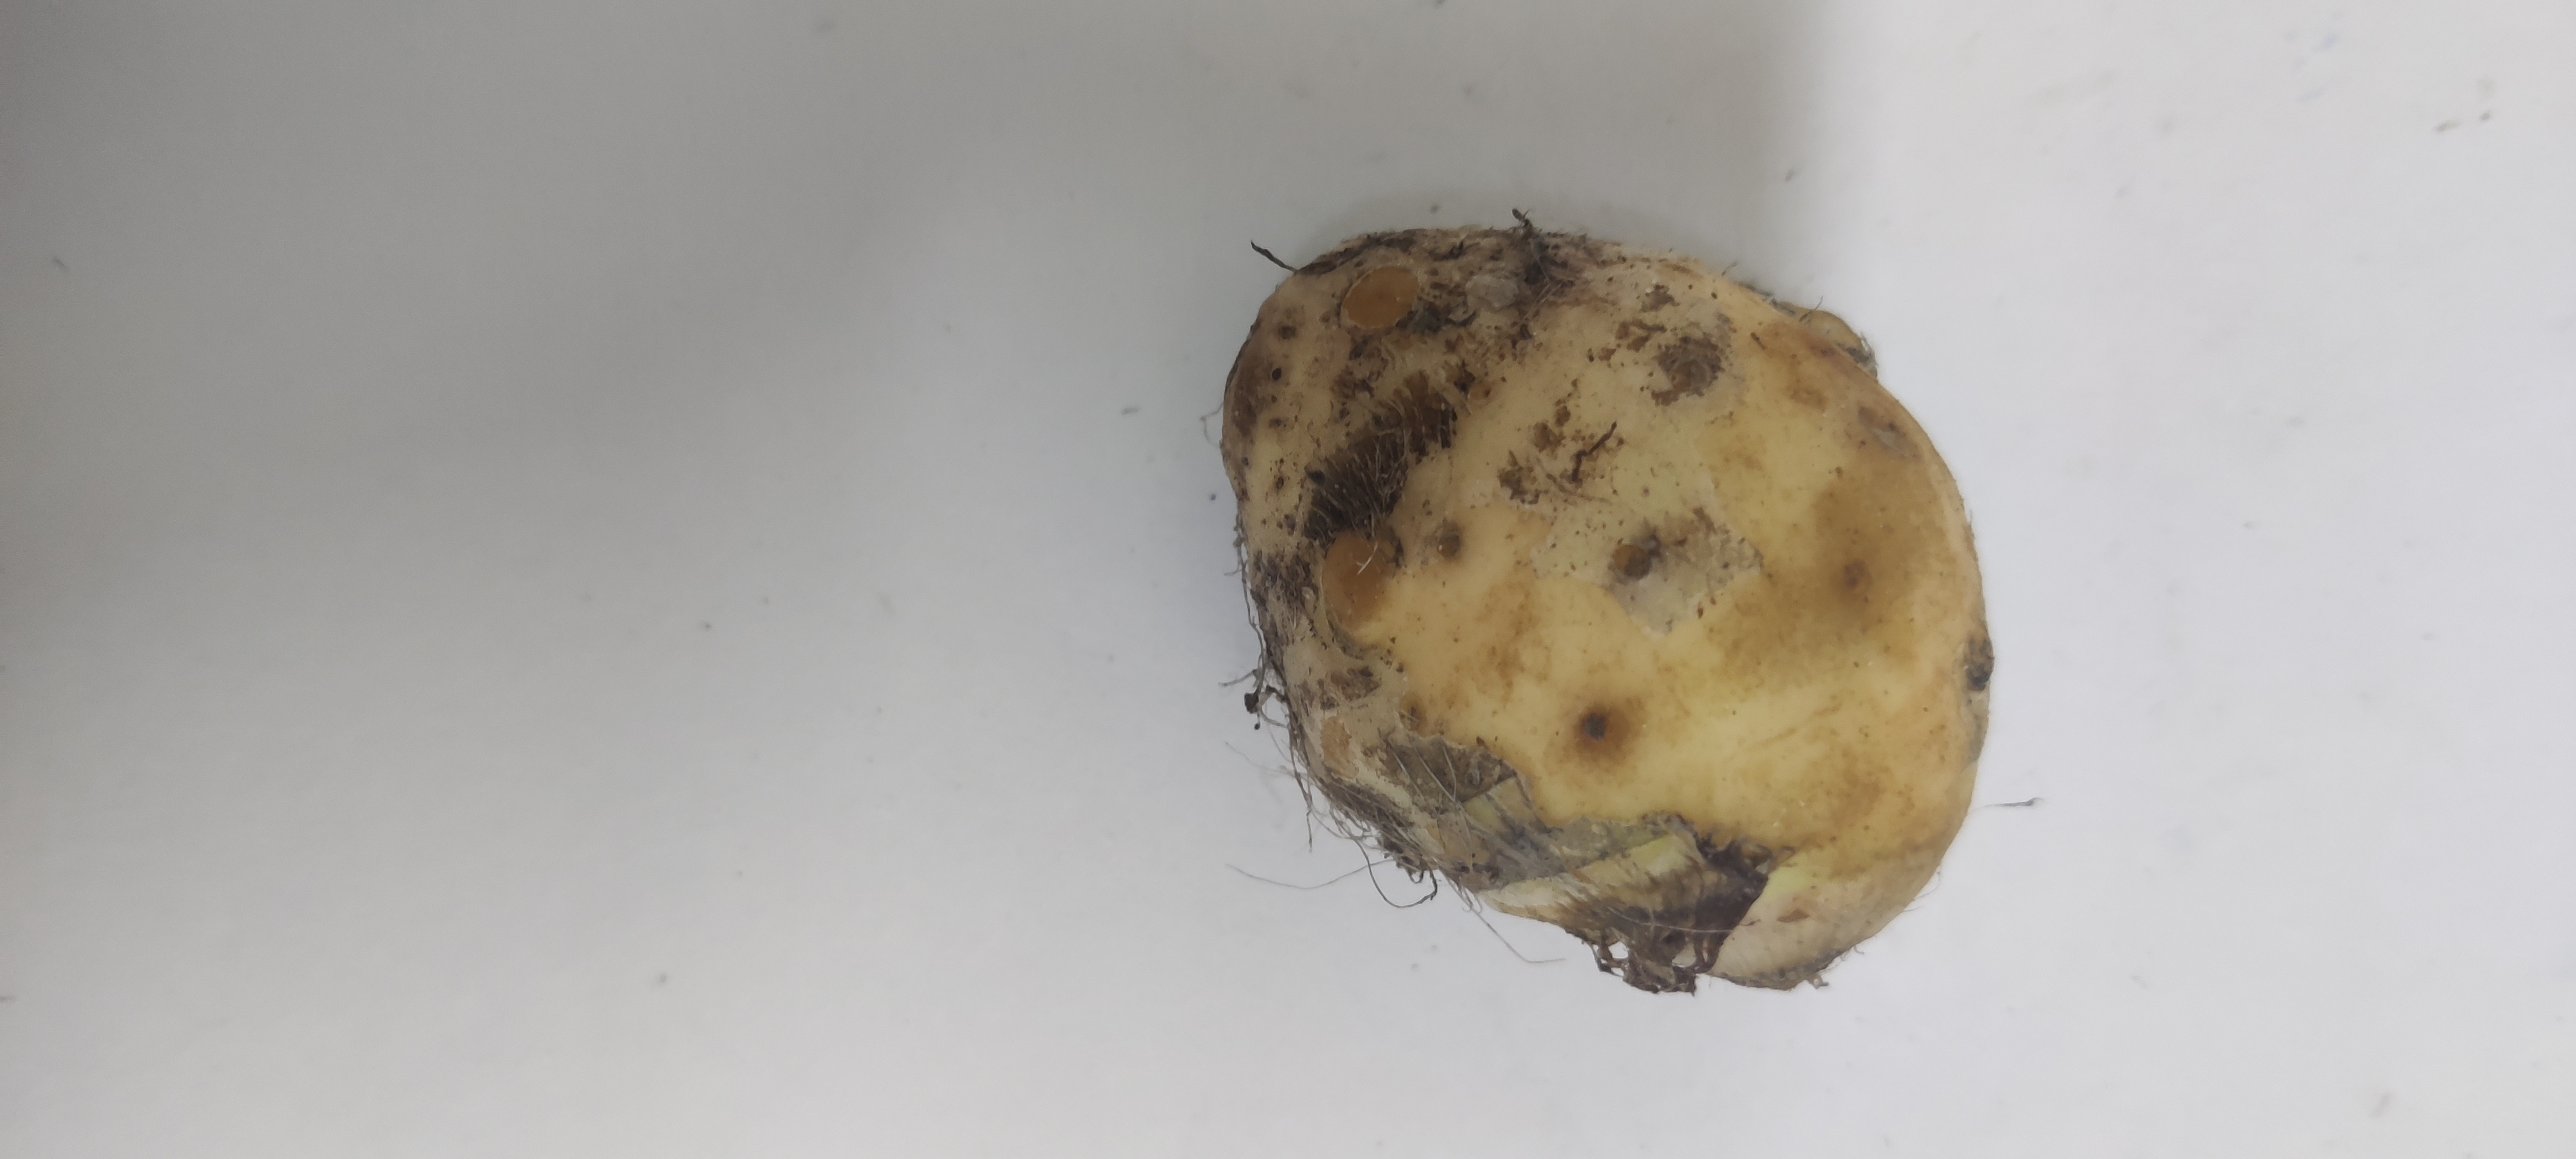
Crop: Taro root
Condition: Damaged